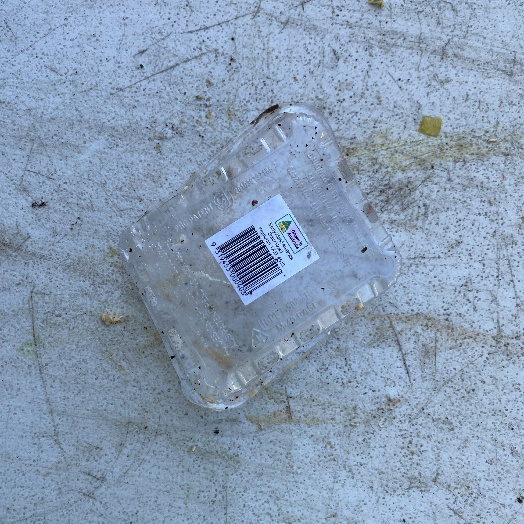
Label: Plastic